Eliza Tupper Wilkes

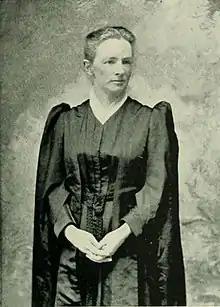
Tupper Wilkes from an 1893 publication

Eliza Mason Tupper Wilkes (October 8, 1844 – February 5, 1917) was an American suffragist and Unitarian Universalist minister.